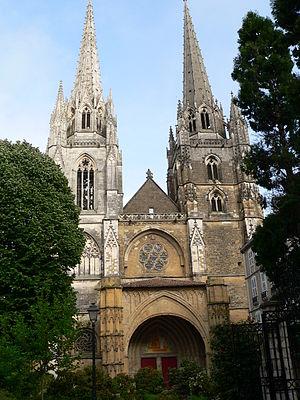
Dans le cadre des Chemins de Compostelle en France, 71 monuments ainsi que 7 portions de chemins sont inscrits depuis 1998 sur la liste du patrimoine mondial de l'Unesco sous le titre officiel de « Chemins de Saint-Jacques-de-Compostelle en France ».
La cathédrale Sainte-Marie ou Notre-Dame de Bayonne est une cathédrale catholique romaine située dans le département des Pyrénées-Atlantiques. Construite aux XIIIᵉ et XIVᵉ siècles, elle est caractéristique du style gothique. Elle est le siège épiscopal du diocèse de Bayonne.
Les listes suivantes recensent les cathédrales catholiques de France.